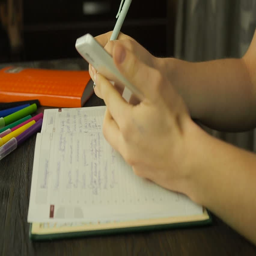
beautiful female hands writing in a notebook and using smartphone on the dark wooden table , close up